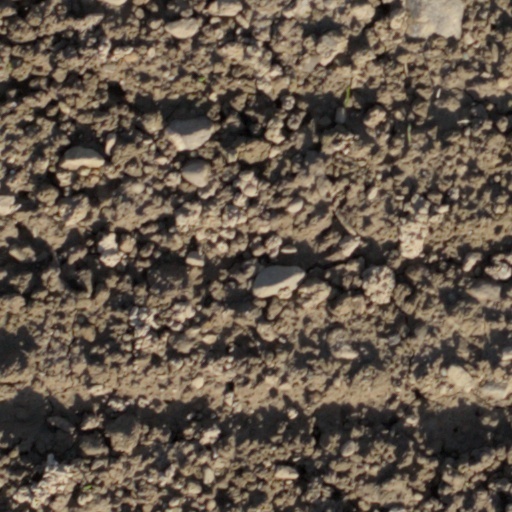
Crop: wheat